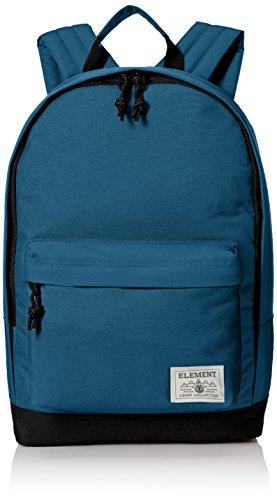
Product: Element Unisex Beyond School Backpack
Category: Clothing, Shoes & Jewelry | Men | Surf, Skate & Street | Backpacks
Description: Padded laptop compartment.
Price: $35.00